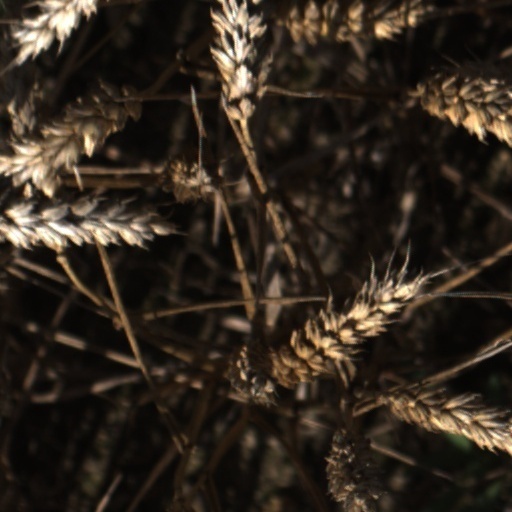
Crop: wheat